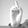
ASL letter: D